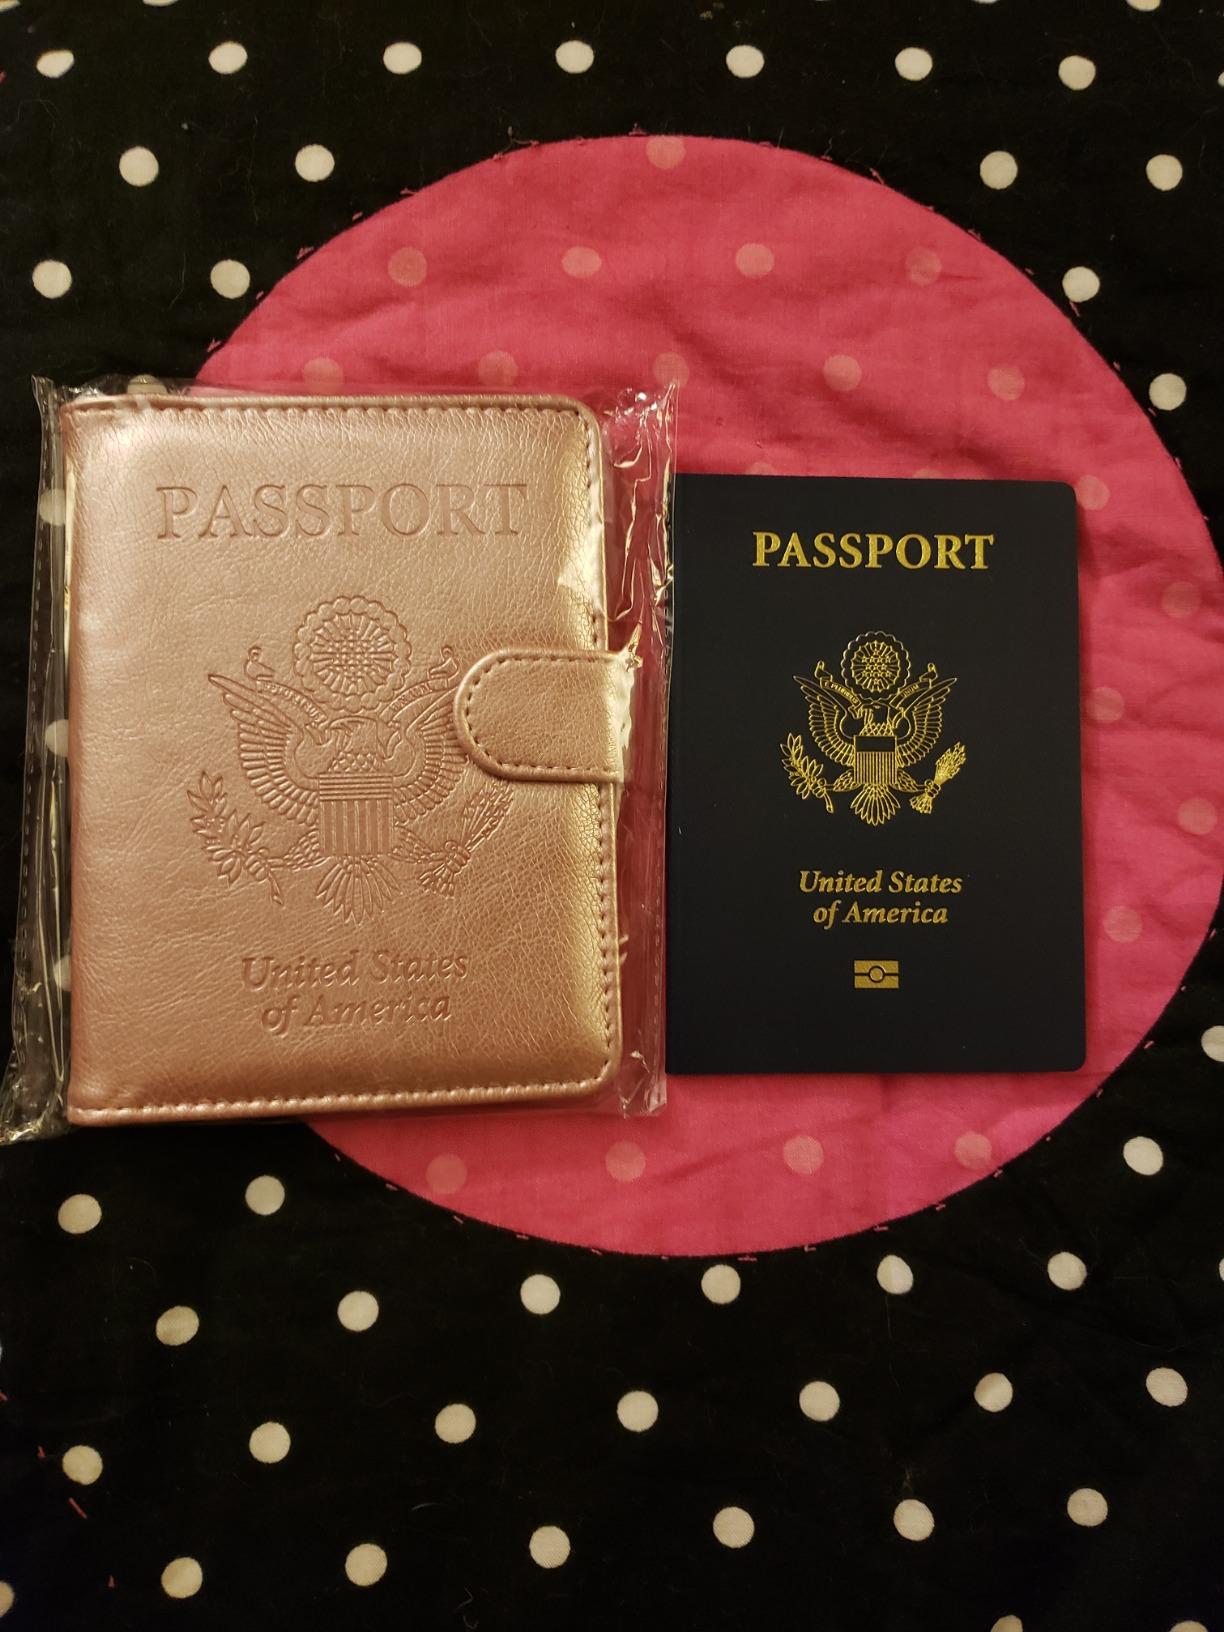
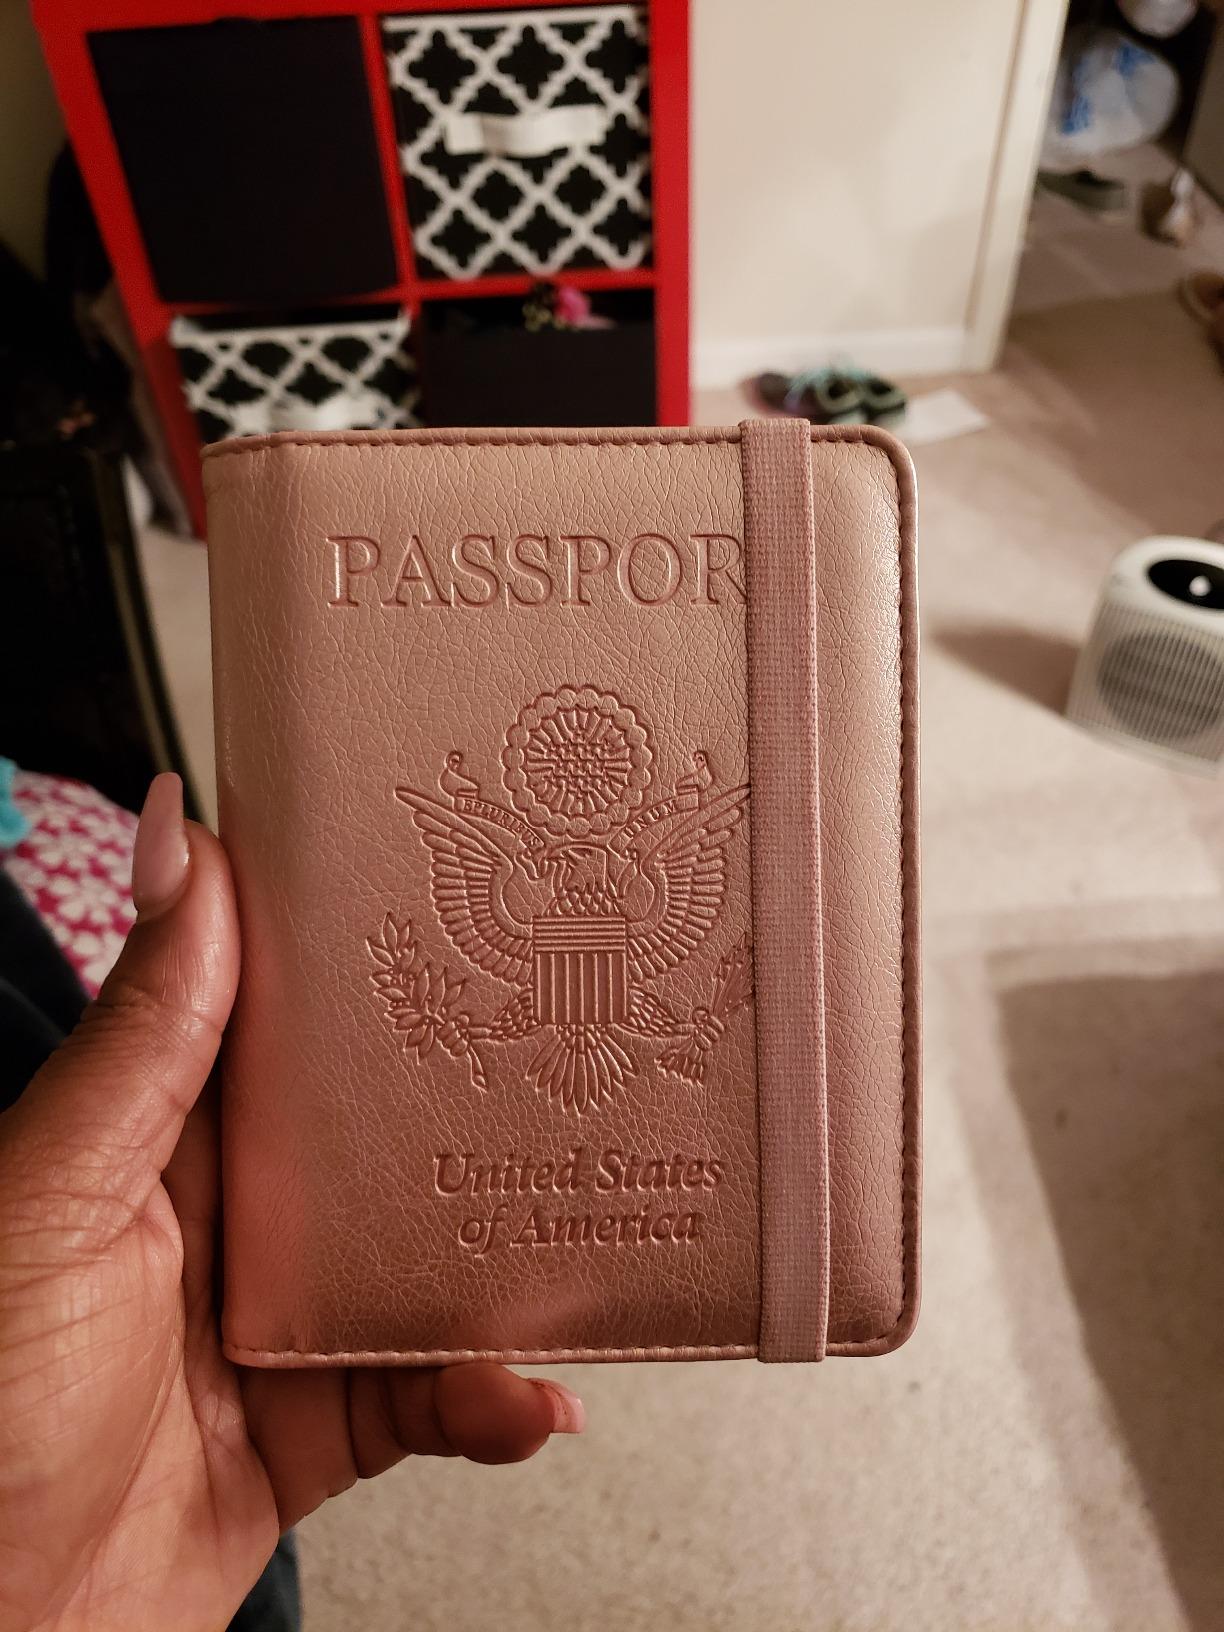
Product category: accessories_wallet
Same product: yes